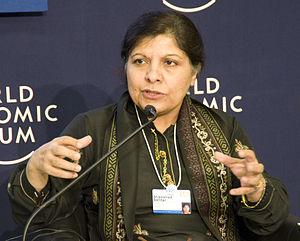
L' université Quaid-i-Azam est une université publique de recherche située à Islamabad, au Pakistan.
L’université du Sussex est une université de recherche anglaise située près du village de Falmer à quatre miles de Brighton. Sussex Uni a été fondée en 1961. Son campus est situé dans le parc national de South Downs et à une courte distance du centre de Brighton. L'université a reçu sa charte royale en août 1961, la première de ce que Beloff a appelé la génération universitaire du verre plat, [5] et a été un membre fondateur du groupe 1994 des universités à forte intensité de recherche.